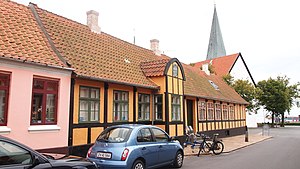
Suste Bonnén
Karnaphuset i Rønne som Bonnén købte i 2008.
Østergade 2
Suste Bonnén er en dansk portrætfotograf, billedhugger og forfatter. Hun er datter af kostumier, scenograf Tone Bonnén og arkitekt Alf Refer, søster til billedhugger Peter Bonnén og tante til kunstmaler Kaspar Bonnén.